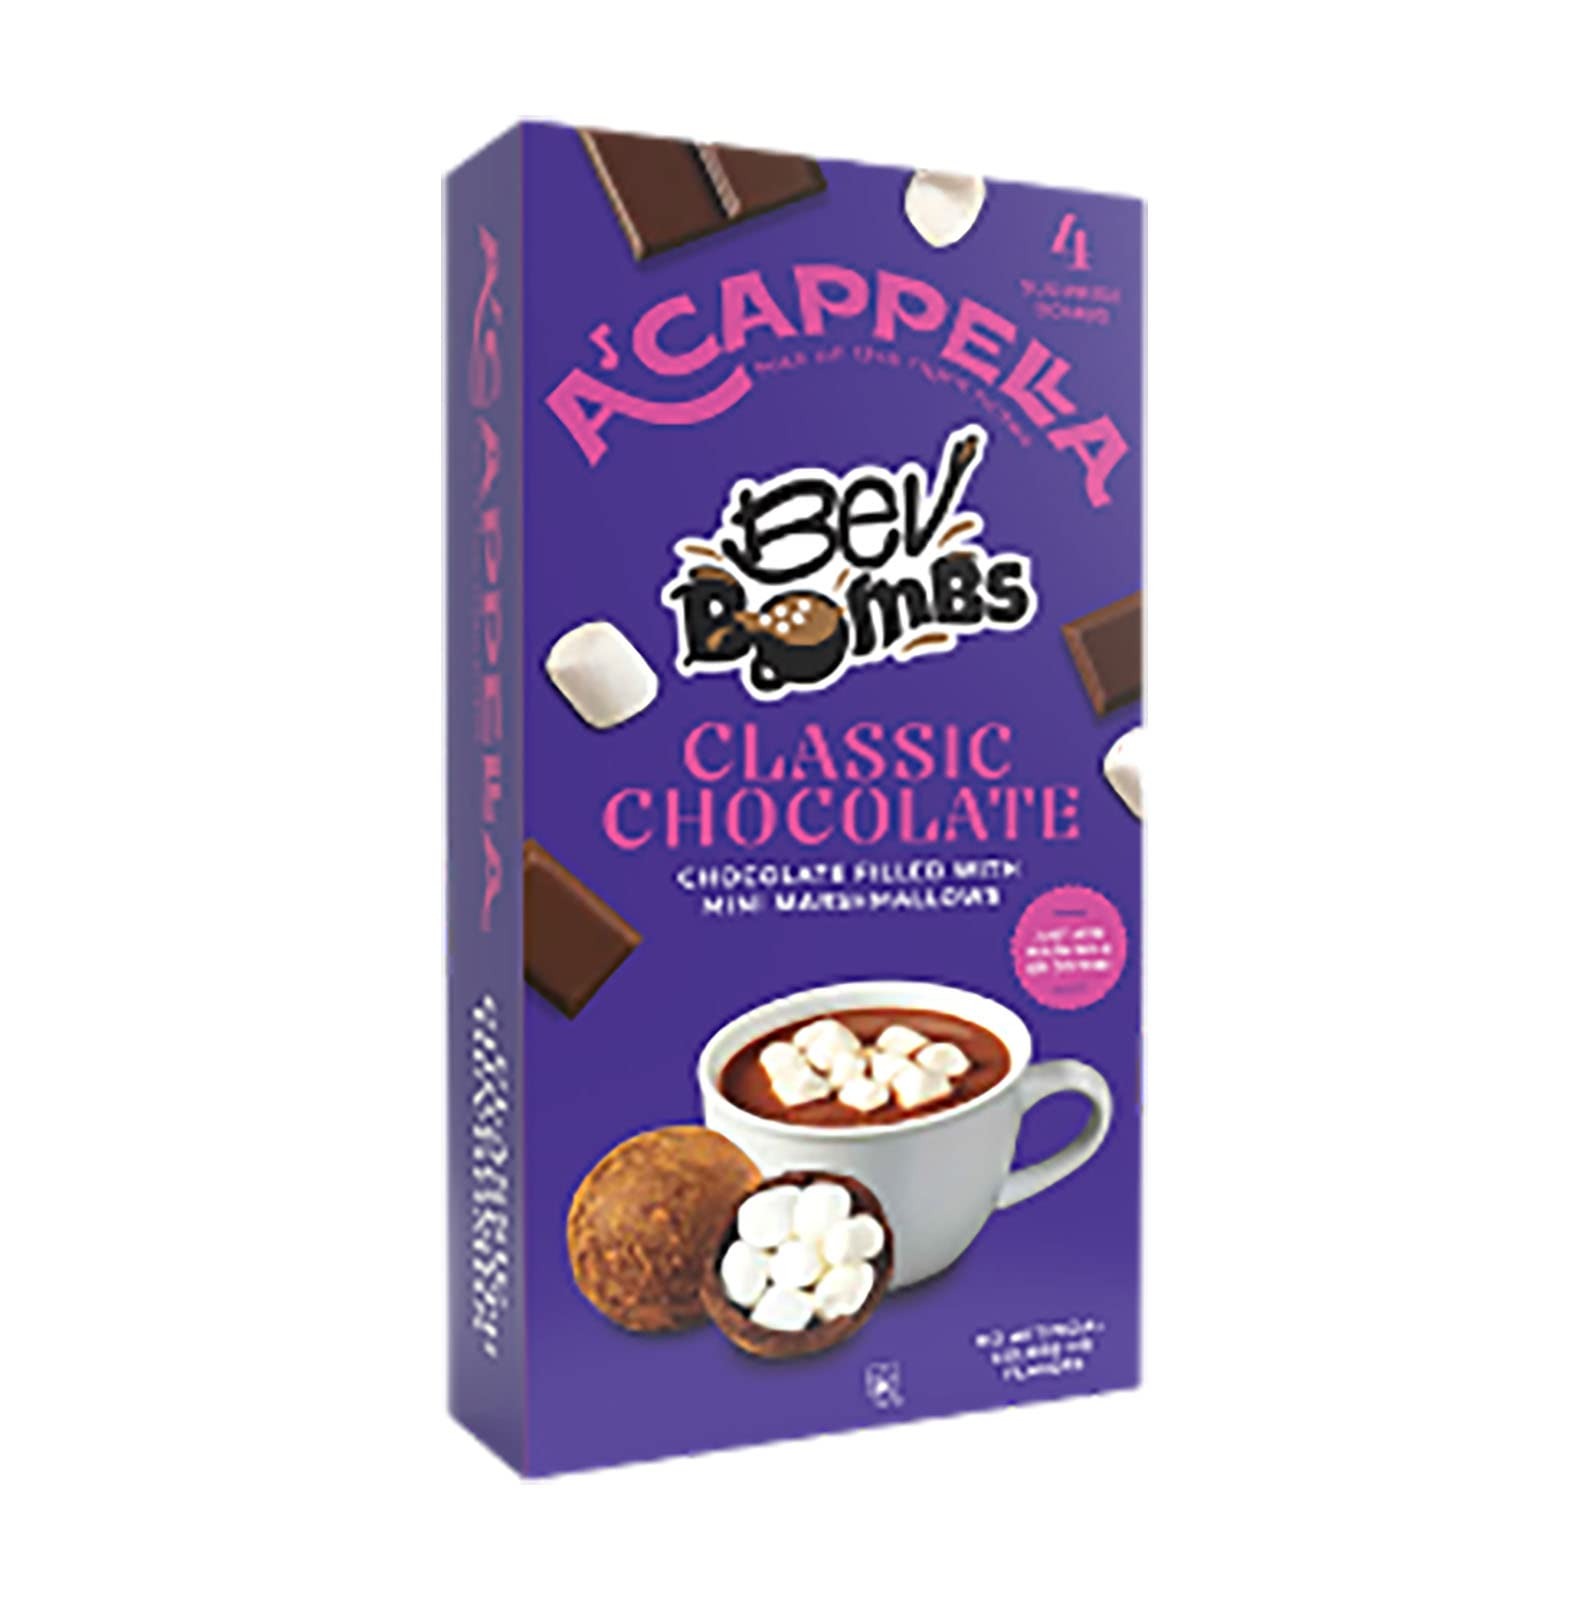
Item Name: A'cappella | The Original Coffee and Hot Chocolate Bev Bombs | Classic Chocolate | Pack of 1
Bullet Point 1: Heat the milk or coffee. BevBombs make the perfect hot chocolate with just about any type of milk or non-dairy alternative, but they also make a delightful addition to your favorite hot morning coffee!
Bullet Point 2: The Original Hot Chocolate BevBomb is made with real chocolate, not cocoa, and filled with delicious mini marshmallows! Simply drop a BevBomb into a hot cup of milk or coffee (watch for the marshmallow explosion!) and enjoy the most delicious, rich cup of hot chocolate or mocha you have ever tasted!
Bullet Point 3: Always made with real chocolate, our ensemble of chocolatiers hand-craft each piece in small batches to compose a sweet harmony of flavors. A perfect gift for all ages!
Bullet Point 4: We are the creators of the Original BevBomb- and as always, we are pushing our innovation. Our BevBombs are the only All Natural, Kosher (made with Delicious Gelatin-Free Marshmallows), BevBombs- and of course, made with only 100% Real Chocolate!
Bullet Point 5: At A'cappella, we let the rhythm of our imagination guide the creation of our confections! Each Box contains 4 individually wrapped BevBombs.
Product Description: Heat the milk or coffee BevBombs make the perfect hot chocolate with just about any type of milk or non-dairy alternative, but they also make a delightful addition to your favorite hot morning coffee! Unwrap the bomb Remove the plastic covering and reveal the rich, 100%-real chocolate bomb within. No matter what flavor you have, you’re in for a blast! Unleash the flavor Watch for an explosion of gooey marshmallow goodness as your BevBomb melts away and creates the perfect warm beverage.
Value: 1.0
Unit: Count

Price: 10.89